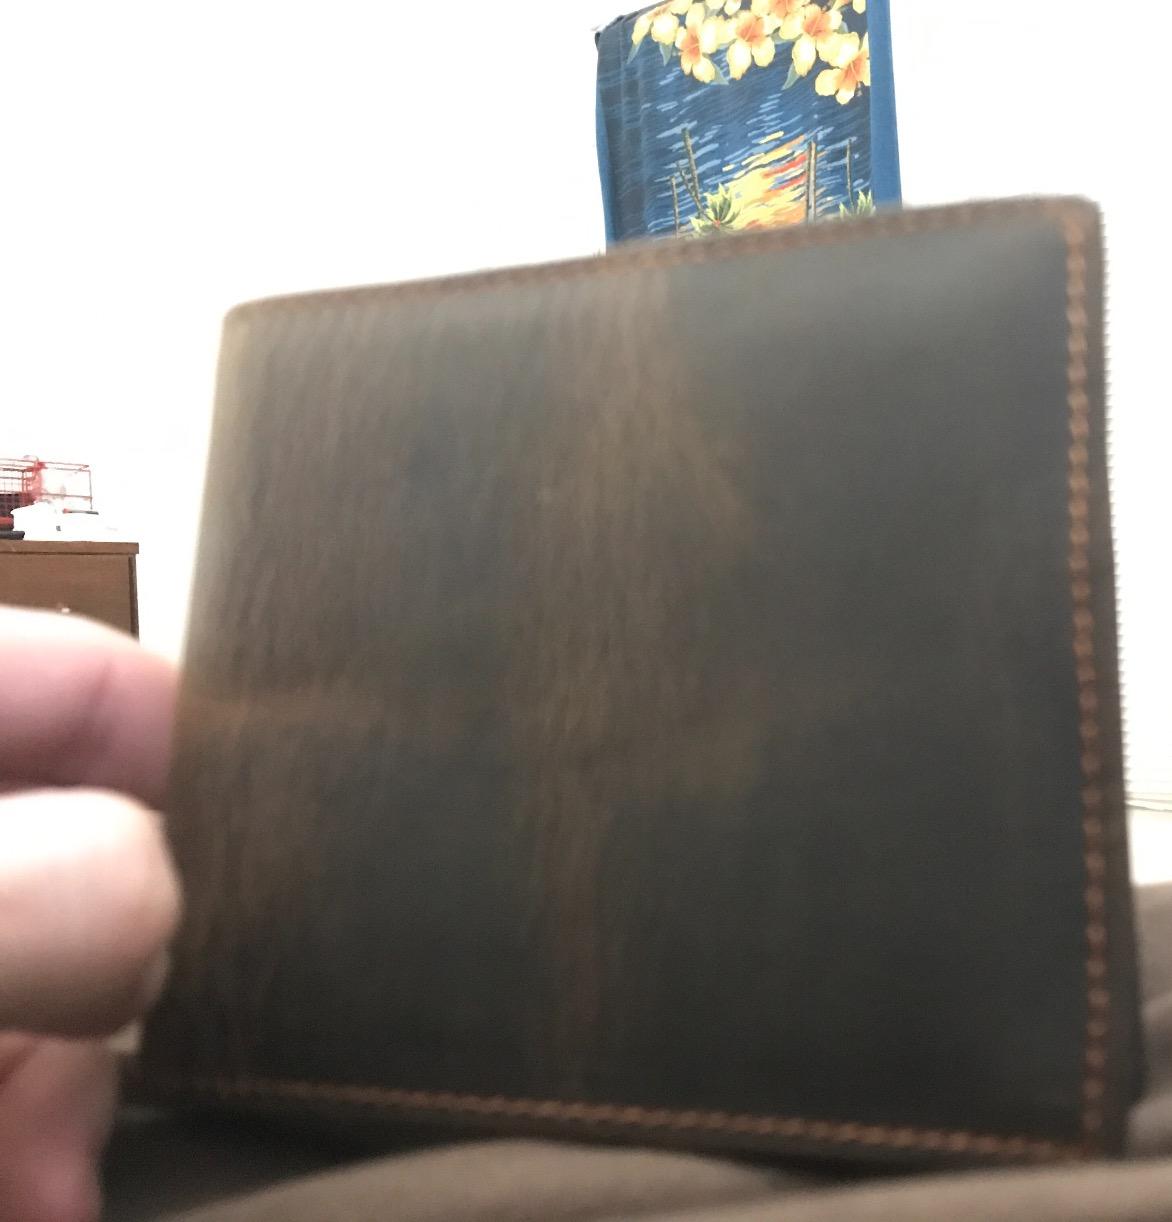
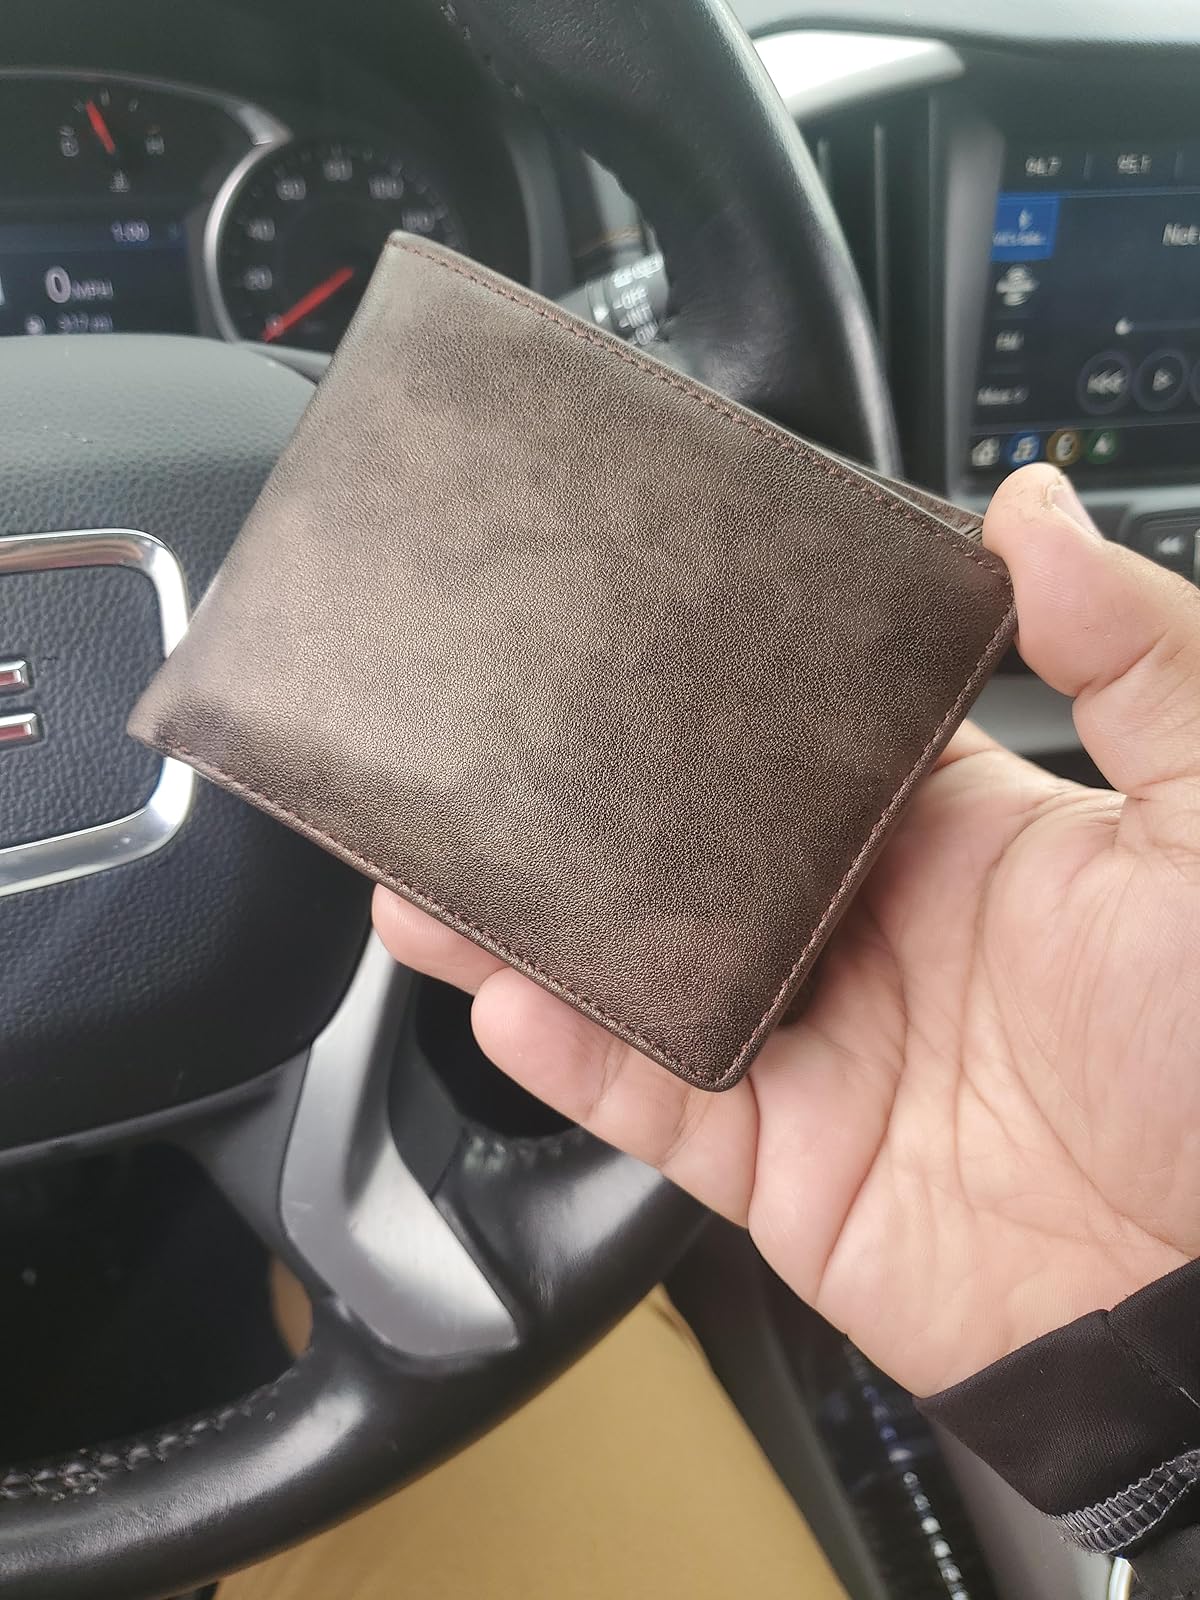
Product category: accessories_wallet
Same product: no